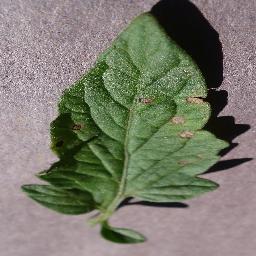
Label: Tomato___Early_blight